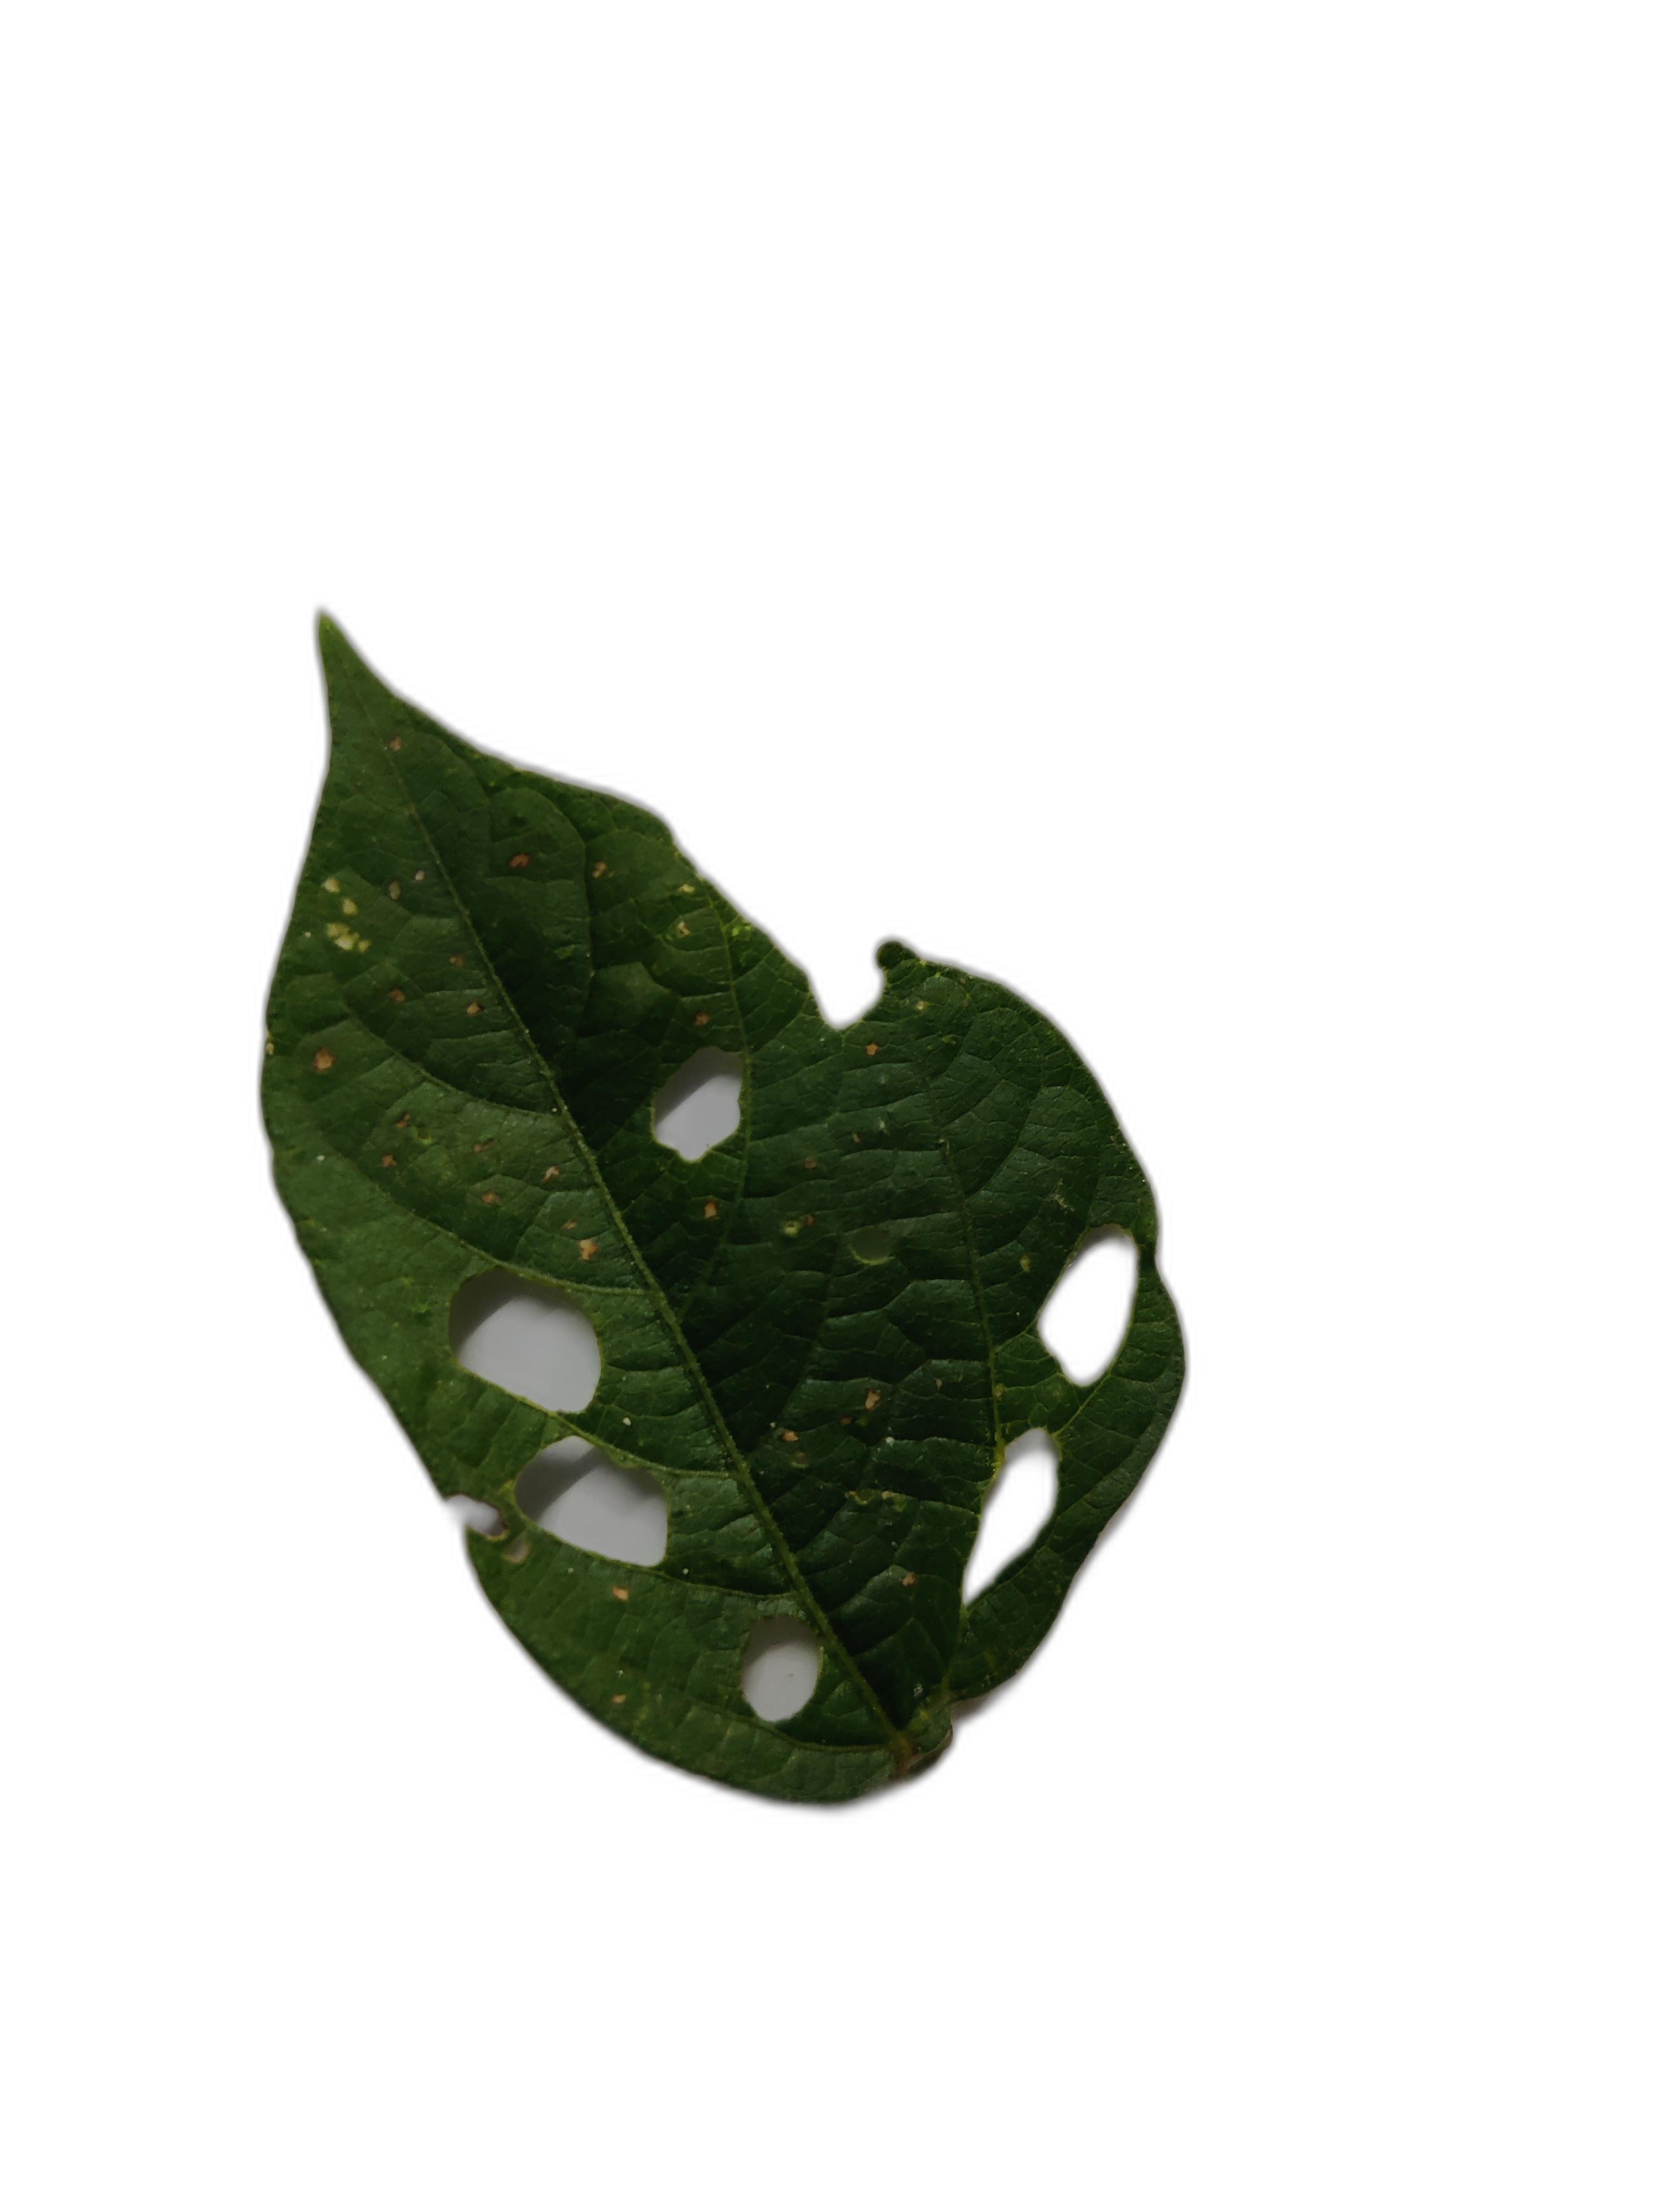
Label: Cercospora leaf spot